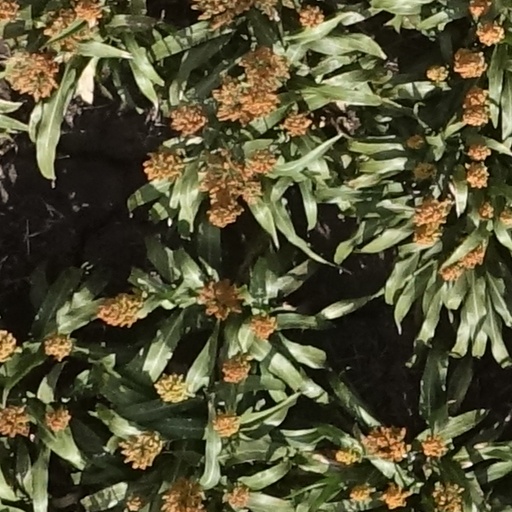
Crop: sorghum